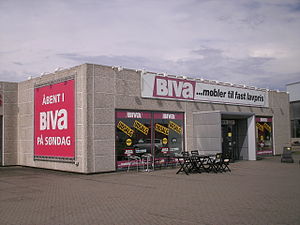
Biva Møbler
Biva-butik
Biva Møbler er en dansk møbelkæde, som på et tidspunkt bestod af 39 møbelbutikker i hele landet. Kæden var på et tidspunkt Danmarks største enkeltejede møbelkæde. I dag har BIVA Møbler en webshop og et møbelvarehus i Ringe på Fyn.